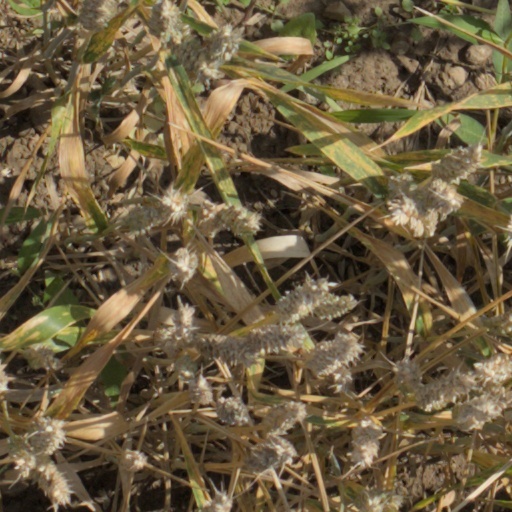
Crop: wheat